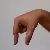
The image shows a hand gesture representing the letter 'Q' in Indian Sign Language.